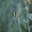
Label: spider